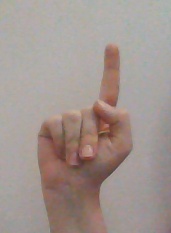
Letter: bb